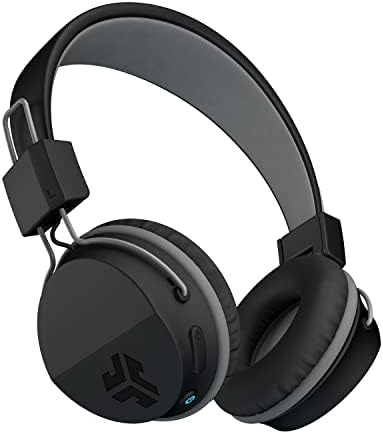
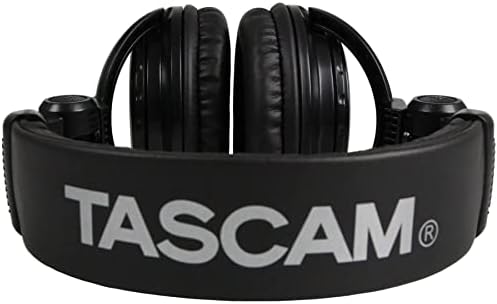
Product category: headphones
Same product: no